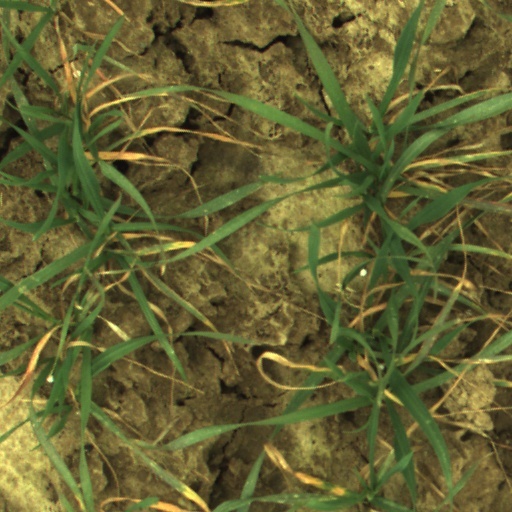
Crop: wheat